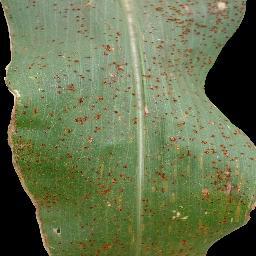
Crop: corn
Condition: (maize)_common_rust